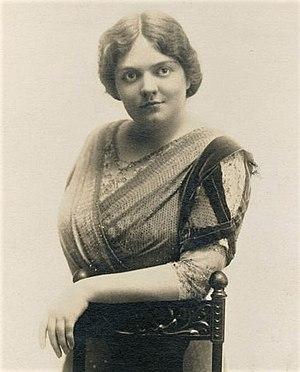
Dorothy Vaughan, née le 5 novembre 1890 à Saint-Louis et morte le 15 mars 1955 à Los Angeles, est une actrice américaine.